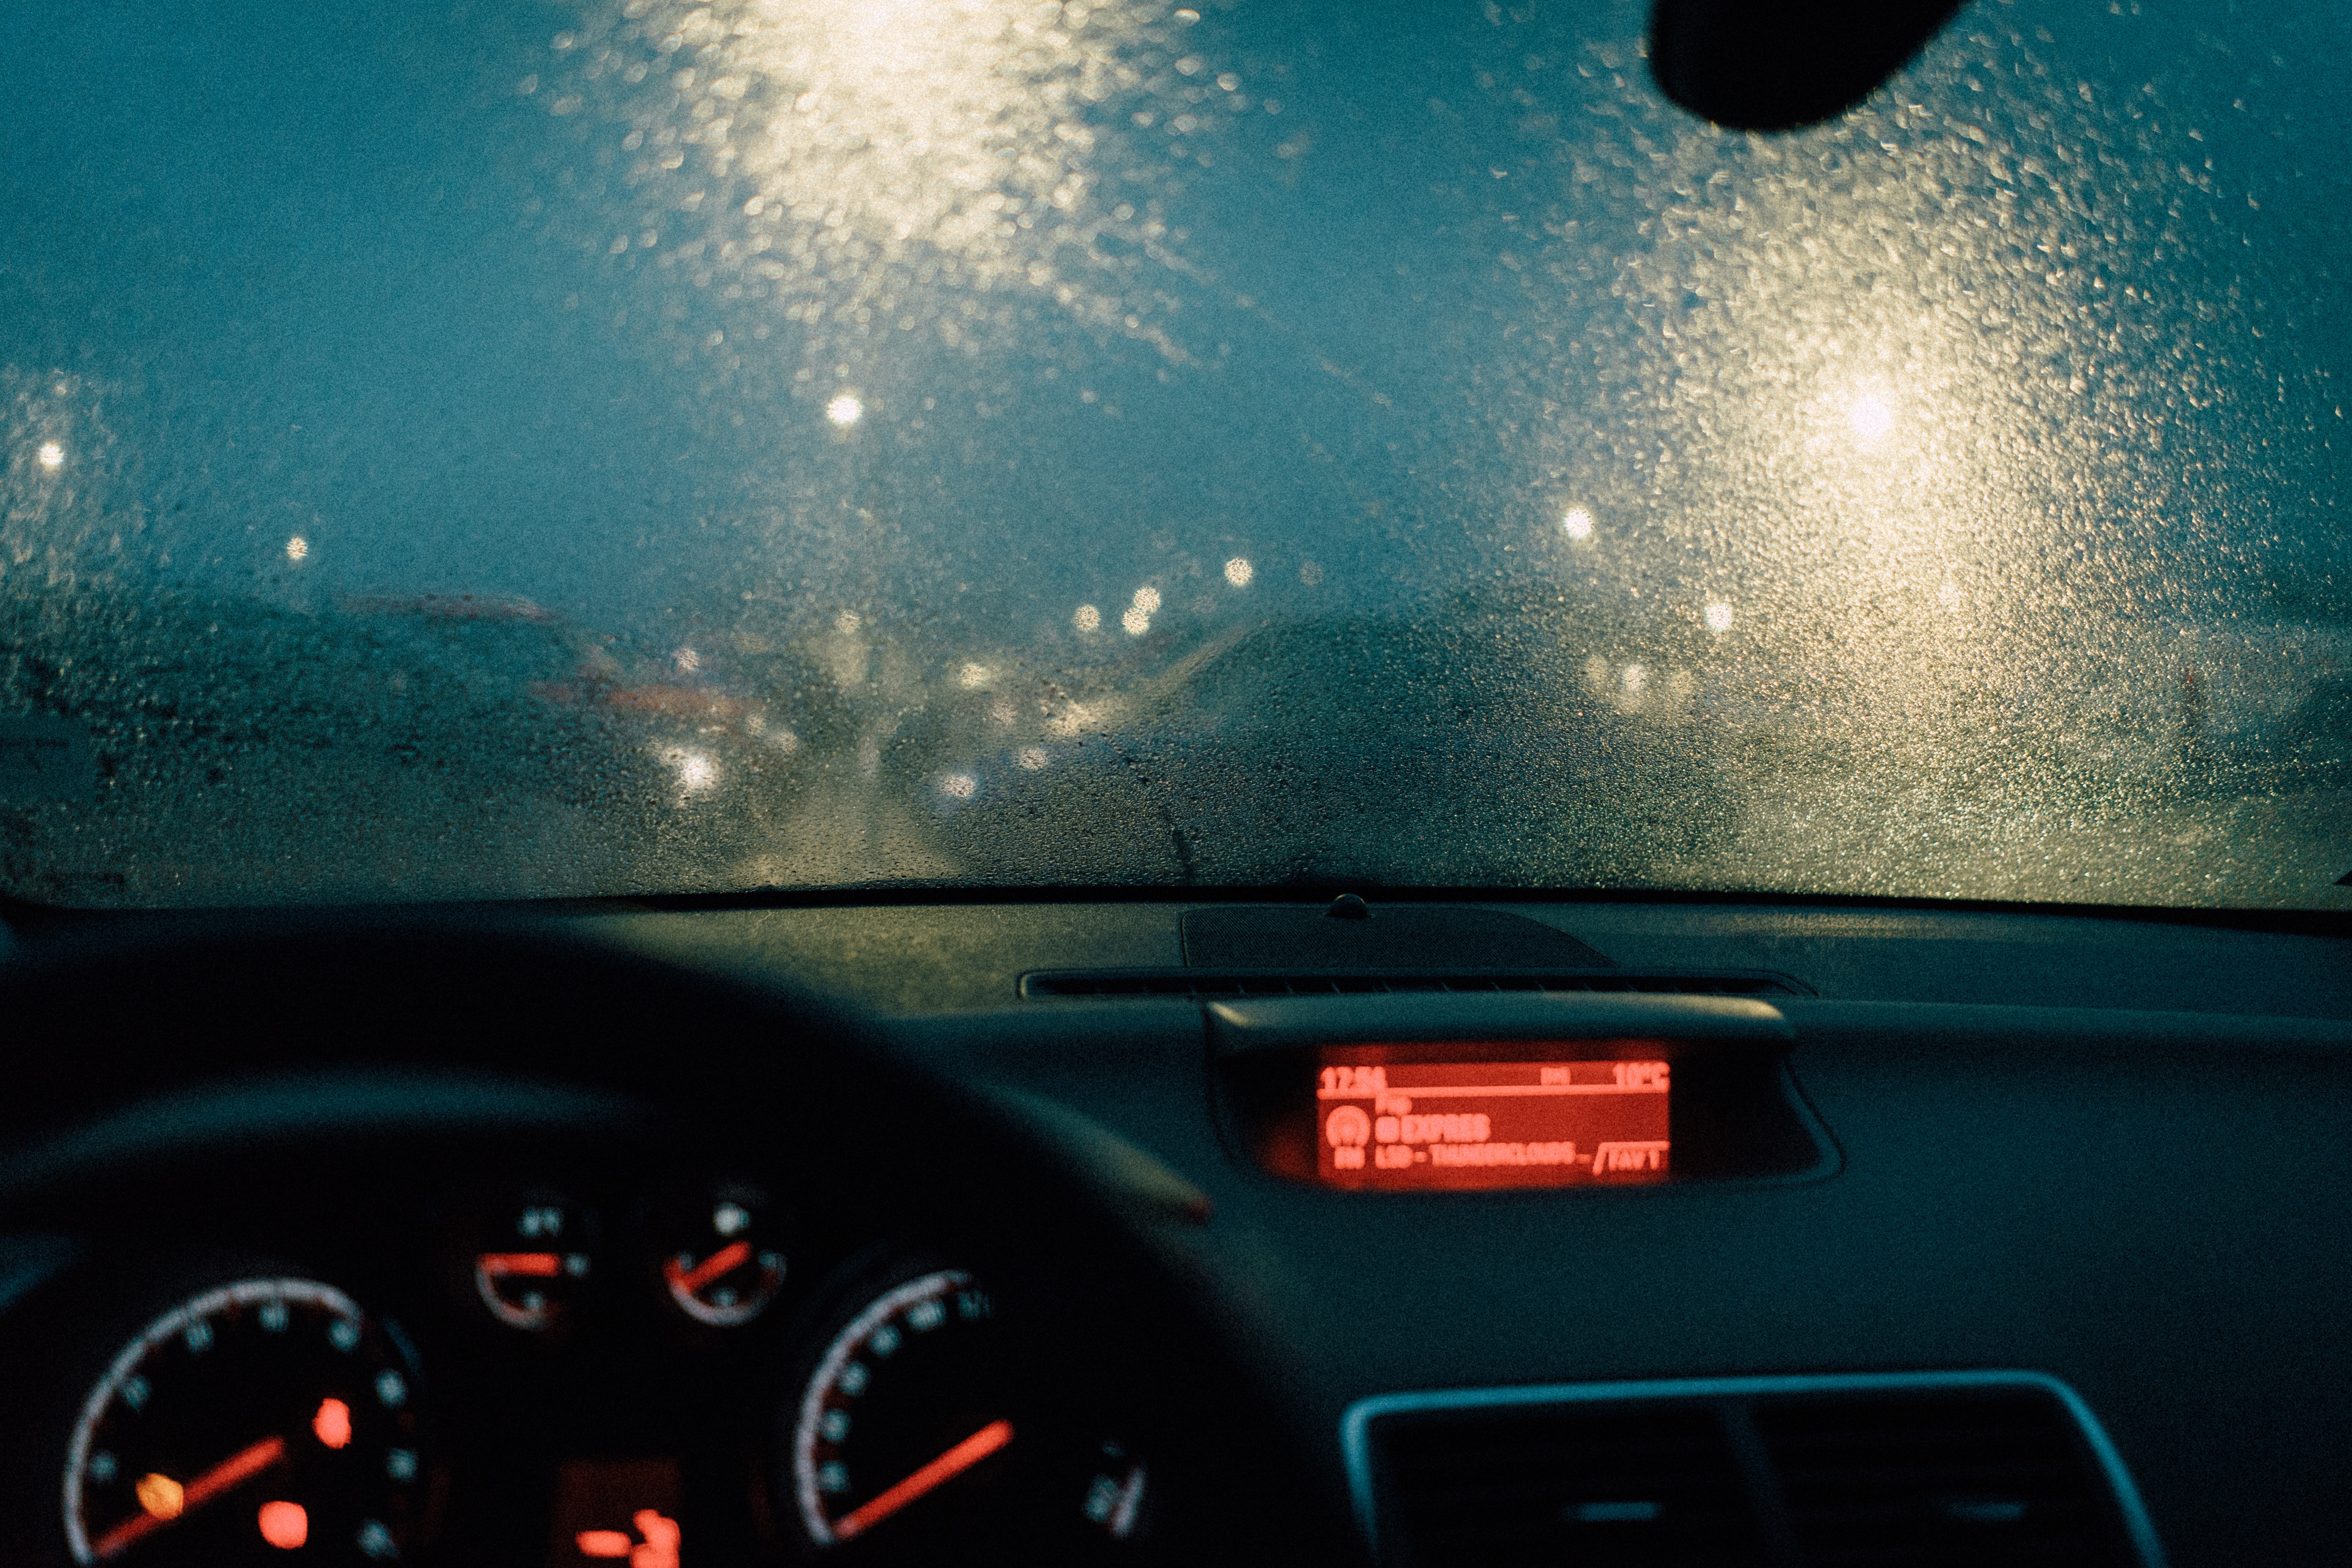
windshield, glass, speedometer, window, mode of transport, auto part, vehicle, driving, automotive window part, car, sky, vehicle door, road, automotive exterior, road trip, automotive lighting, automotive design, infrastructure, gauge, Trip computer, automotive mirror, rear view mirror, night, windscreen wiper, family car, odometer, tachometer, steering wheel, city car